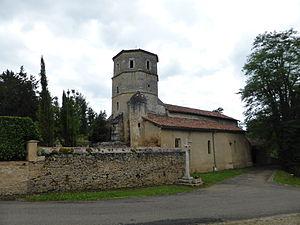
Église de Mauléon d'Armagnac, dans le Gers.
Mauléon-d'Armagnac est une commune française située dans le département du Gers en région Occitanie.
La liste des églises du Gers recense de manière exhaustive les églises situées dans le département français du Gers.